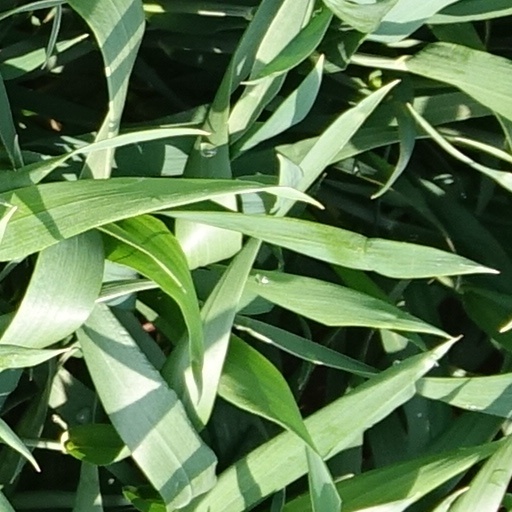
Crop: wheat